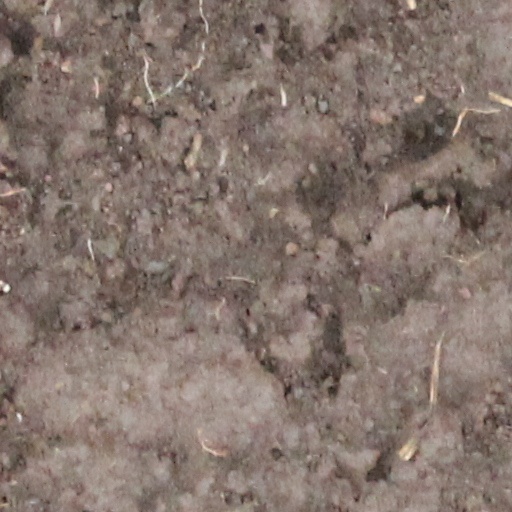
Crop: wheat